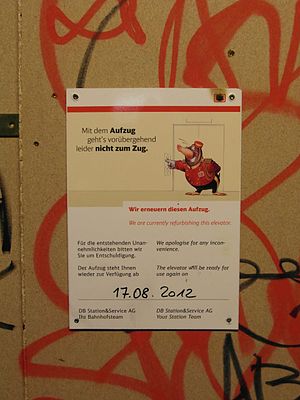
Max Maulwurf
Max Maulwurf på et opslag
Max Maulwurf er en tegnet maskot fra Deutsche Bahn i form af en karikeret menneskelignende muldvarp. Han optræder i muntre illustrationer på plakater, brochurer og andre medier, der informerer om spor- og anlægsarbejder og deres følger.